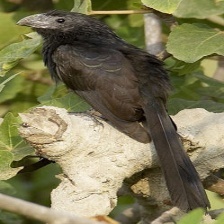
Species: GROVED BILLED ANI
Scientific name: CROTOPHAGA SULCIROSTRIS